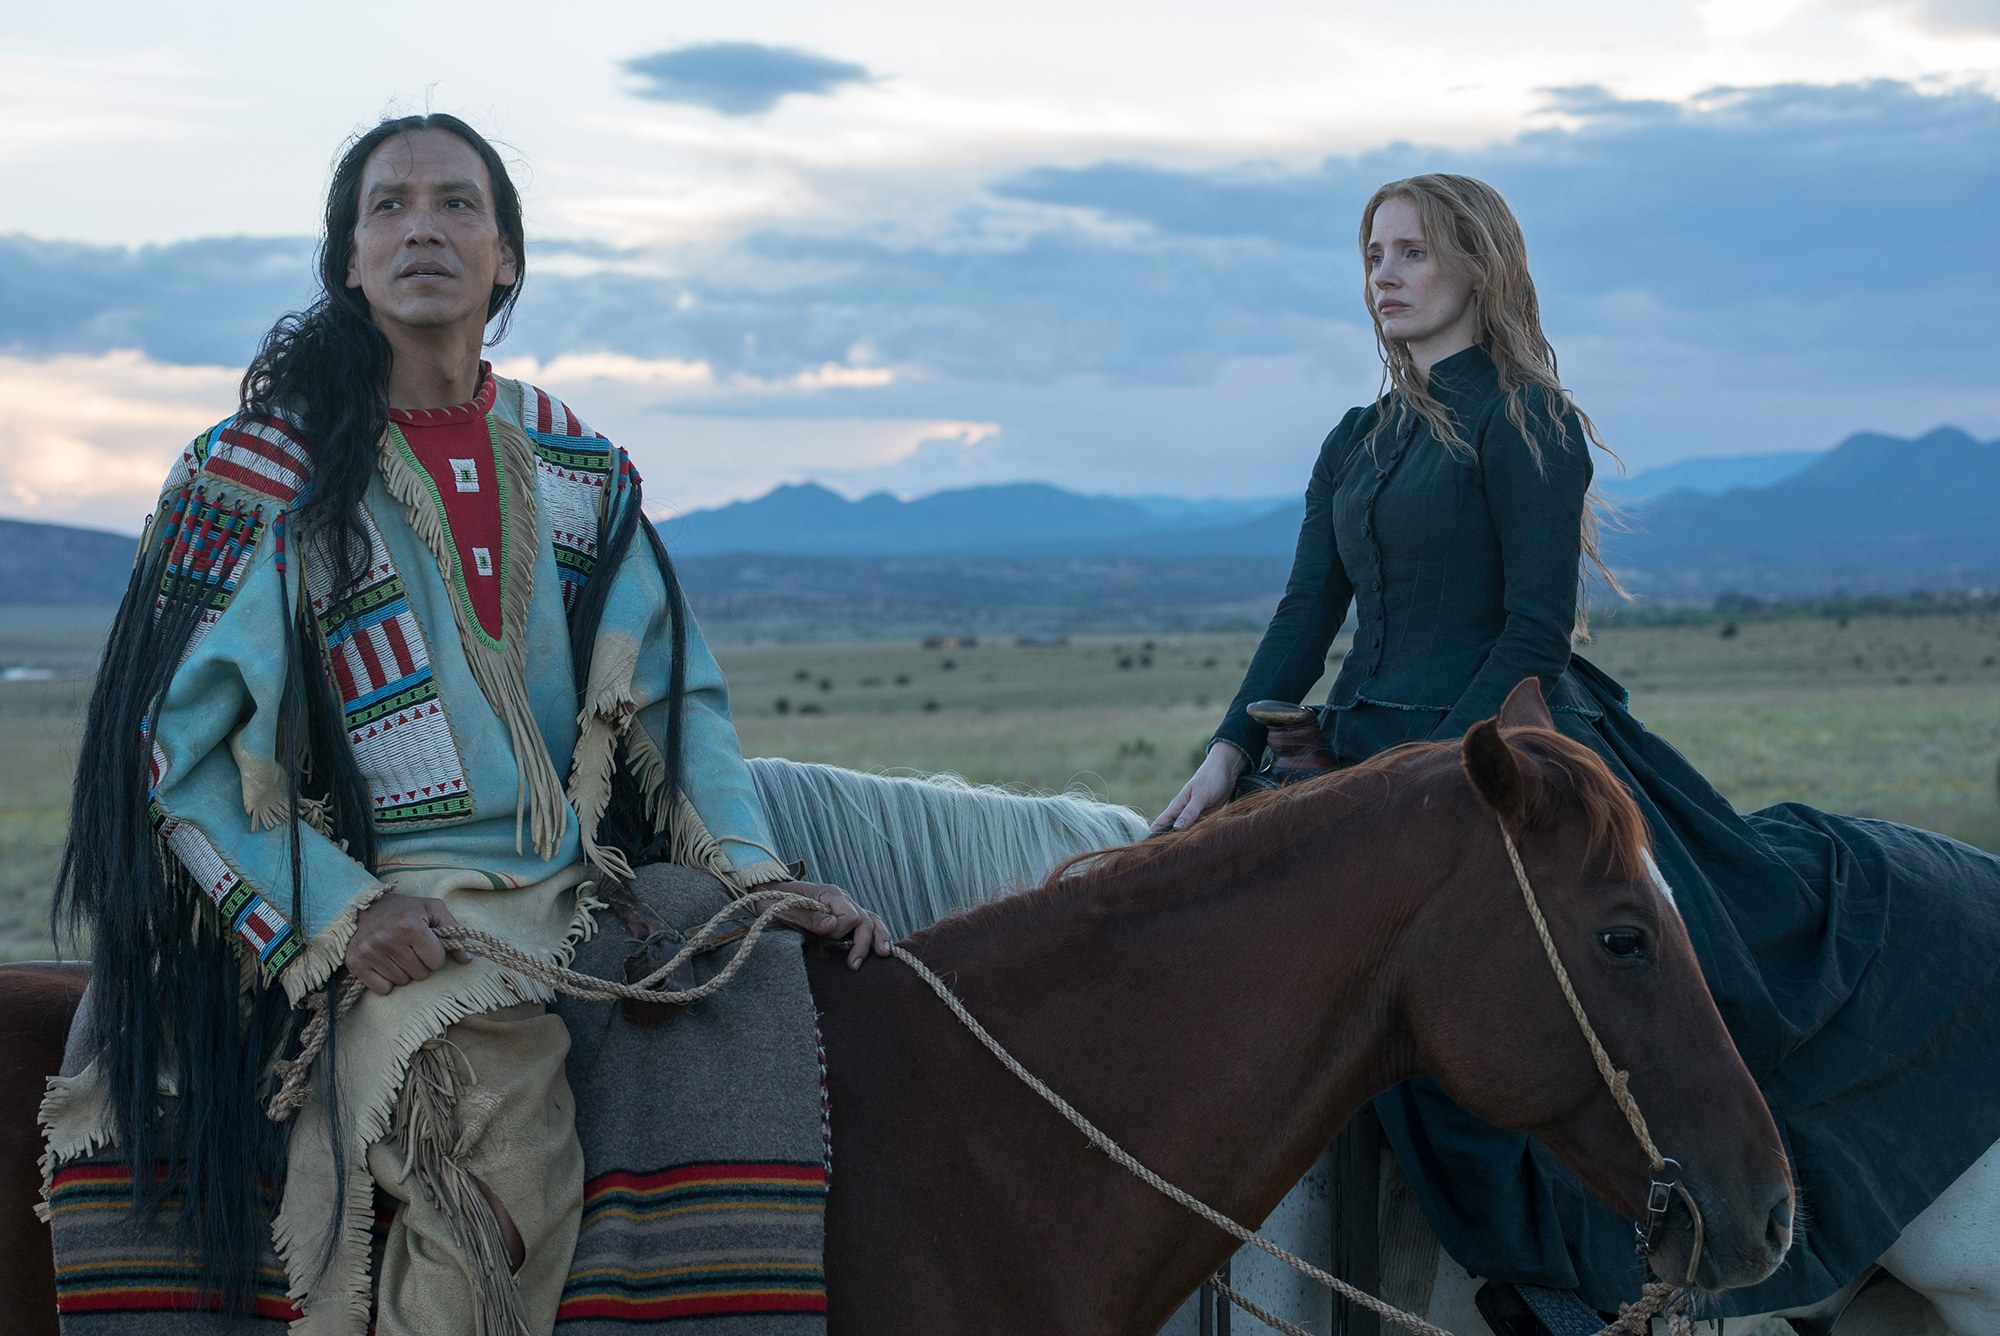
Gender: women